Kaw (film)

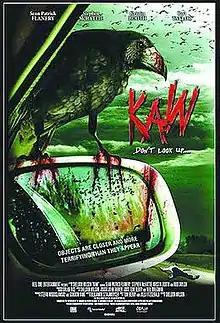
Promotional release poster

Kaw is a 2007 made-for-television horror film directed by Sheldon Wilson and starring Sean Patrick Flanery, Stephen McHattie, Kristin Booth, and Rod Taylor. An international co-production of Canada and the United States, "Kaw" is a Sci Fi Pictures original film. The film's plot, which follows a town besieged by hostile ravens, is similar to that of "The Birds" (1963)—which also starred Taylor—and has been called an homage or modernization of the older film.